Reign of Alfonso XII

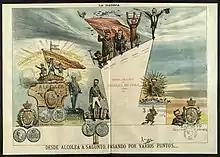
Caricature by Tomás Padró published in "La Flaca" in 1874 entitled "From Alcolea to Sagunto. Passing through different points...". It shows the different stages that took place in Spain from the Revolution of 1868 ("Alcolea") to the pronunciamiento of Martínez Campos ("Sagunto"), to finally return to the beginning: the restoration in December 1874 of the Bourbon monarchy dethroned in September 1868. Appearing from left to right: the three military men who led the "Glorious Revolution" (Generals Prim and Serrano and Admiral Topete, the latter waving the Spanish flag with the motto " Long live Spain with honor"); the regent Serrano; King Amadeo I (at his feet Manuel Ruiz Zorrilla and Cristino Martos); the four presidents of the Executive Power of the First Spanish Republic (Estanislao Figueras, Francisco Pi y Margall, Nicolás Salmerón and Emilio Castelar); General Manuel Pavía whose coup d'état led to the unitary Republic of 1874 (the silhouette of Sagasta appears); and finally, showing his head behind the monarchic coat of arms, General Martínez Campos.

Cánovas del Castillo articulated his strategy for the Bourbon restoration in letters to former Queen Isabella II and Prince Alfonso in January 1874, following the Pavía coup d'état. Some generals associated with the Moderate Party had attempted to use the coup as a pretext to proclaim Alfonso king, but Cánovas dissuaded them. In these letters, he emphasized the need to build strong public support for Alfonso through “calm, serenity, patience, perseverance, and energy". In April, he reiterated to Isabella that they must “prepare opinion broadly” and wait for a spontaneous surge of support—“a surprise, an outburst of opinion”—to seize the opportunity without wasting it.